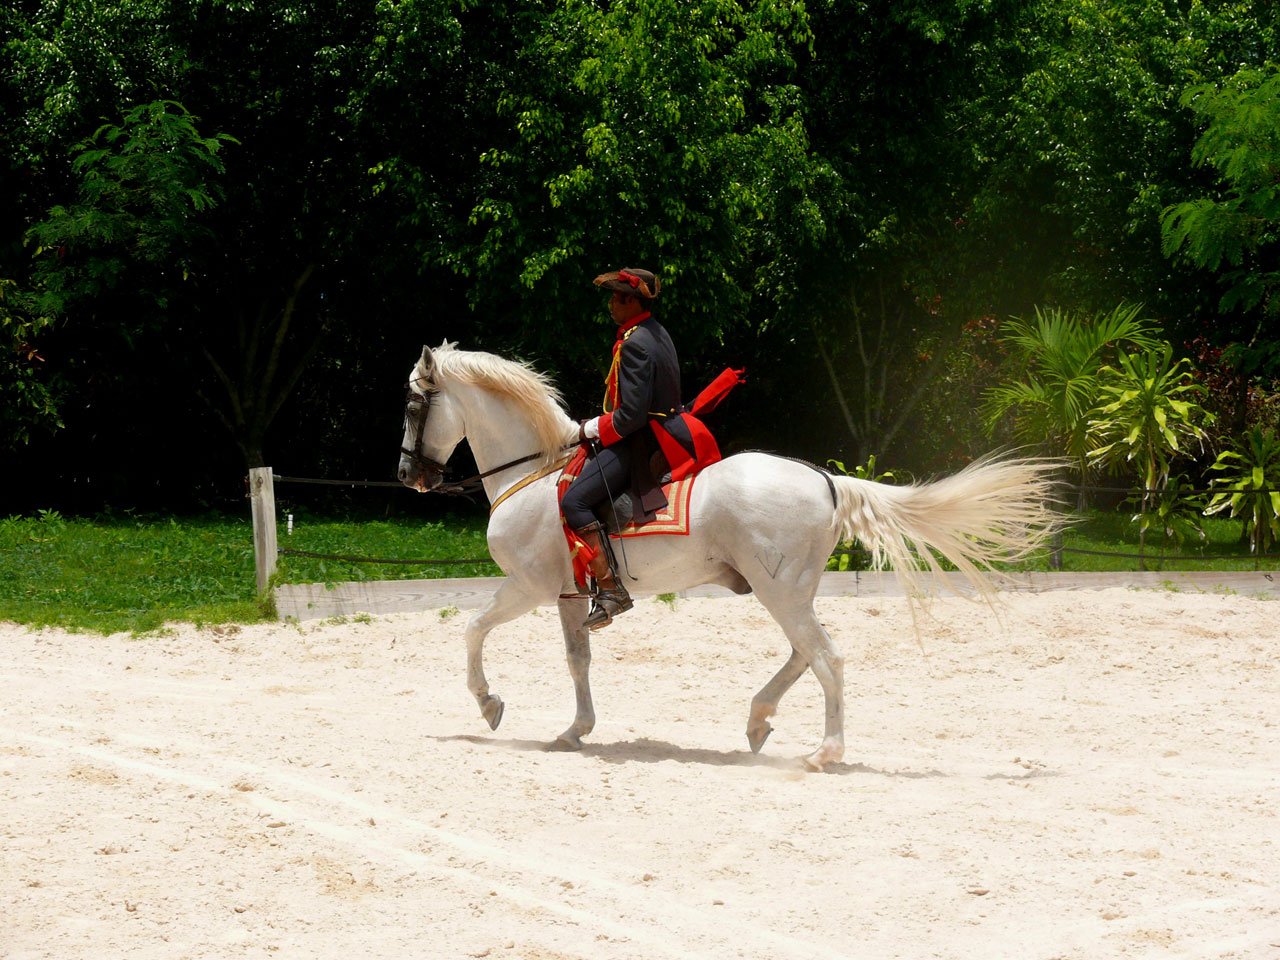
man, country, summer, show, horse, holiday, mammal, stallion, riding, mare, dominican, republic, exotic, equestrianism, eventing, outdoor recreation, trail riding, horse like mammal, animal sports, english riding, equestrian sport